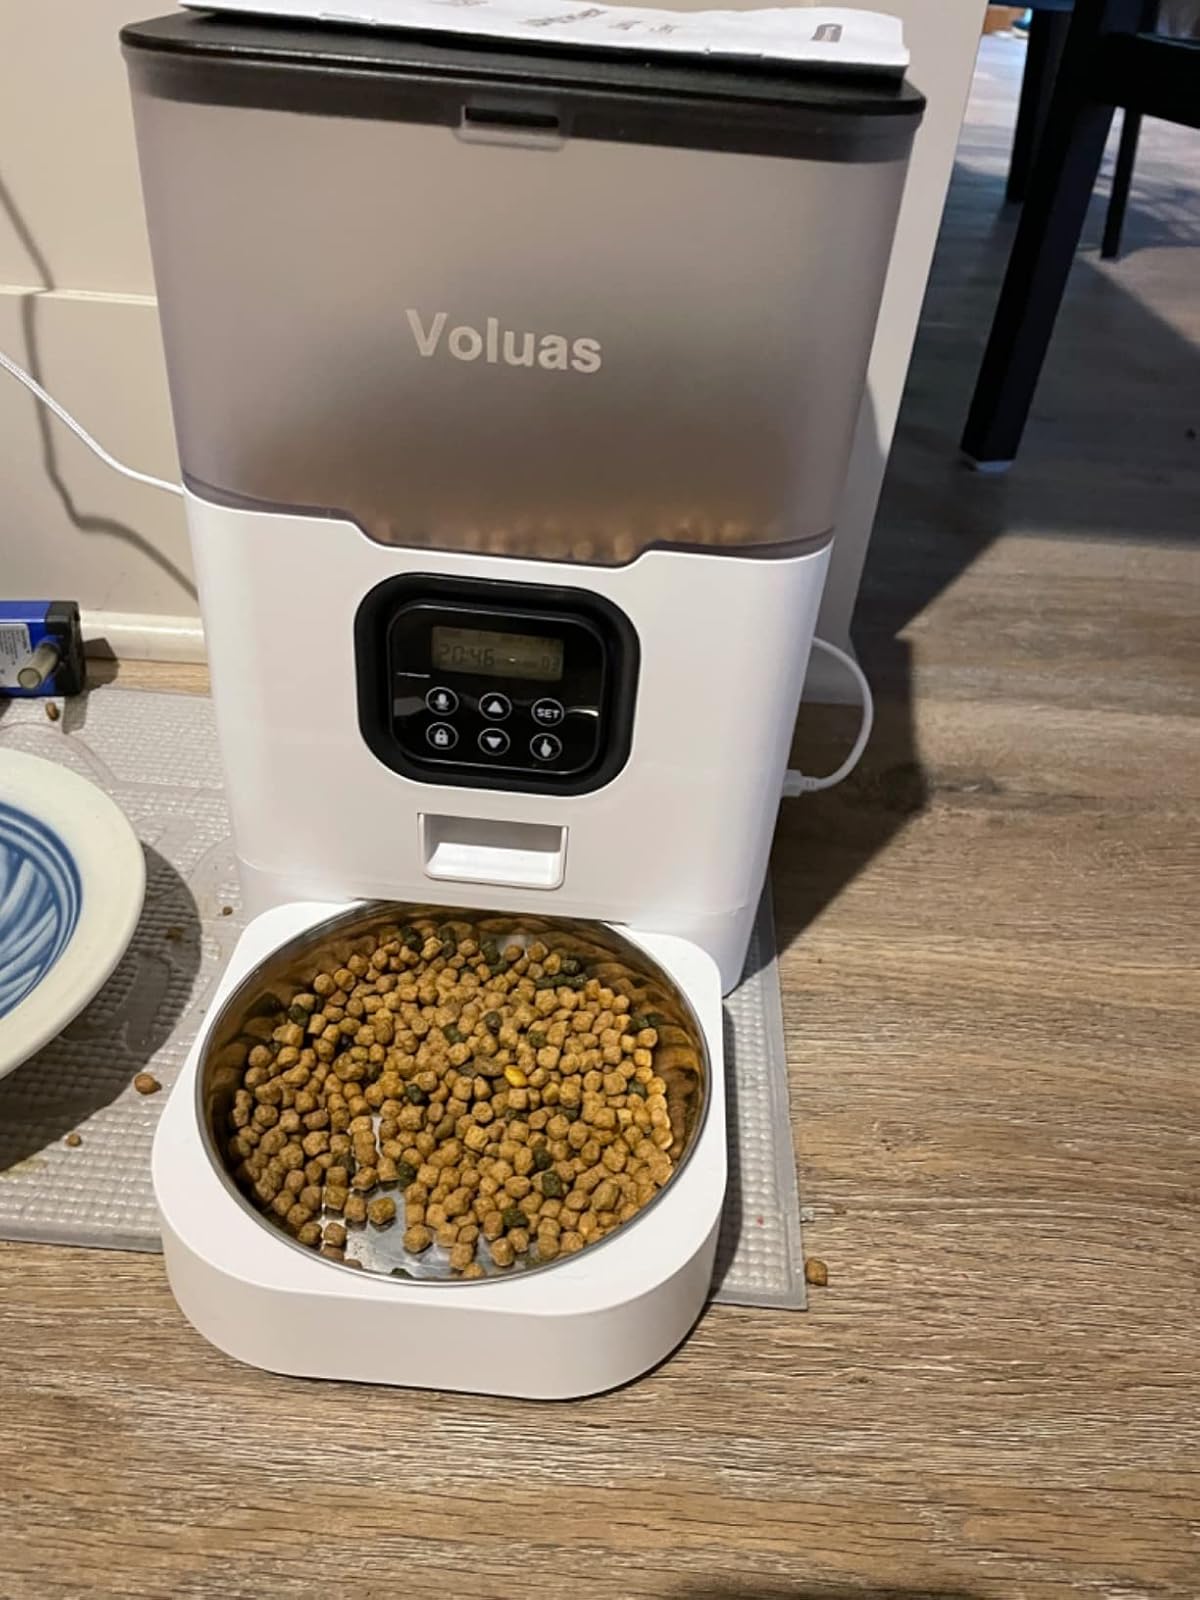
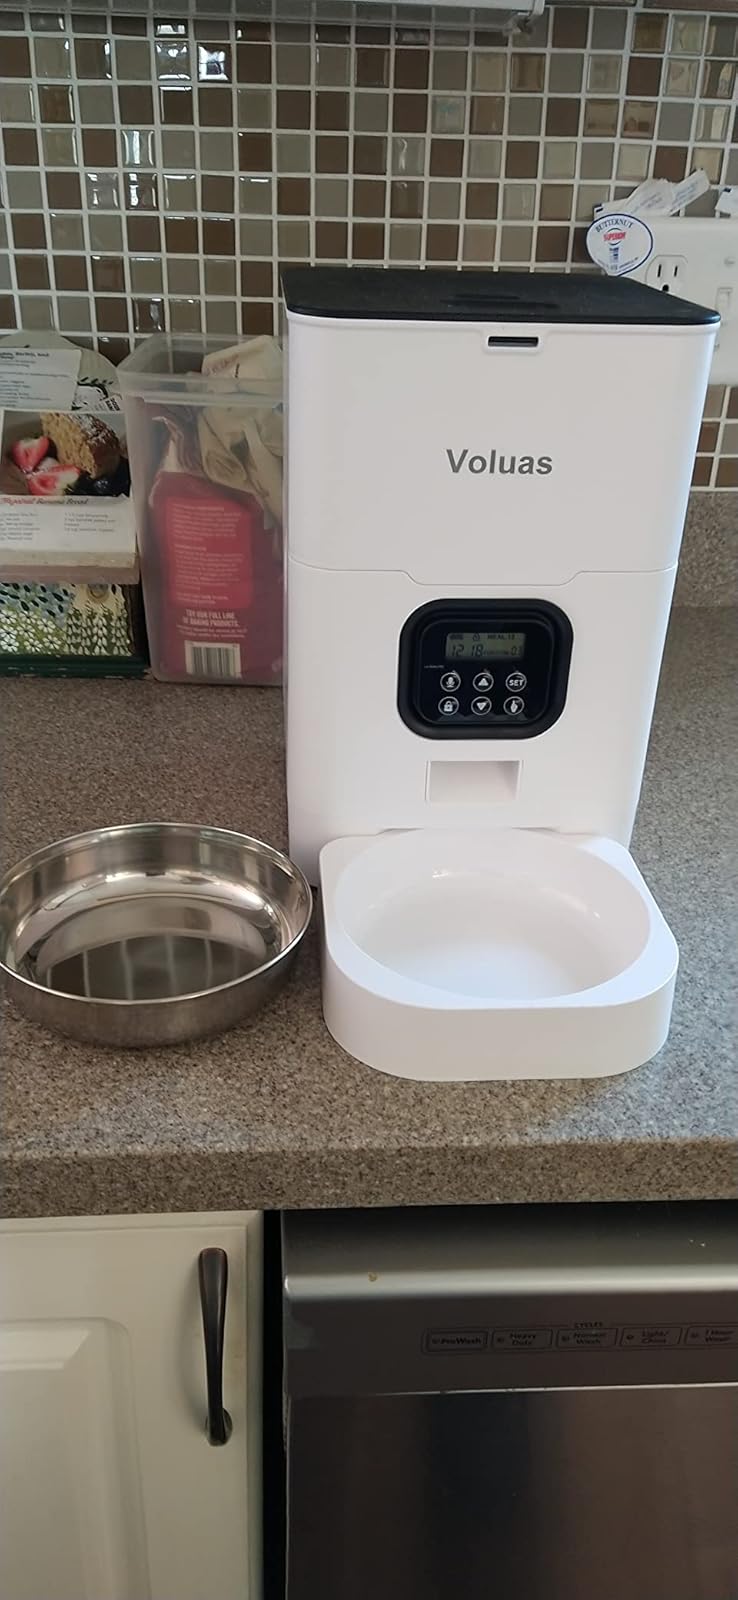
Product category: items_feeder
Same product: no